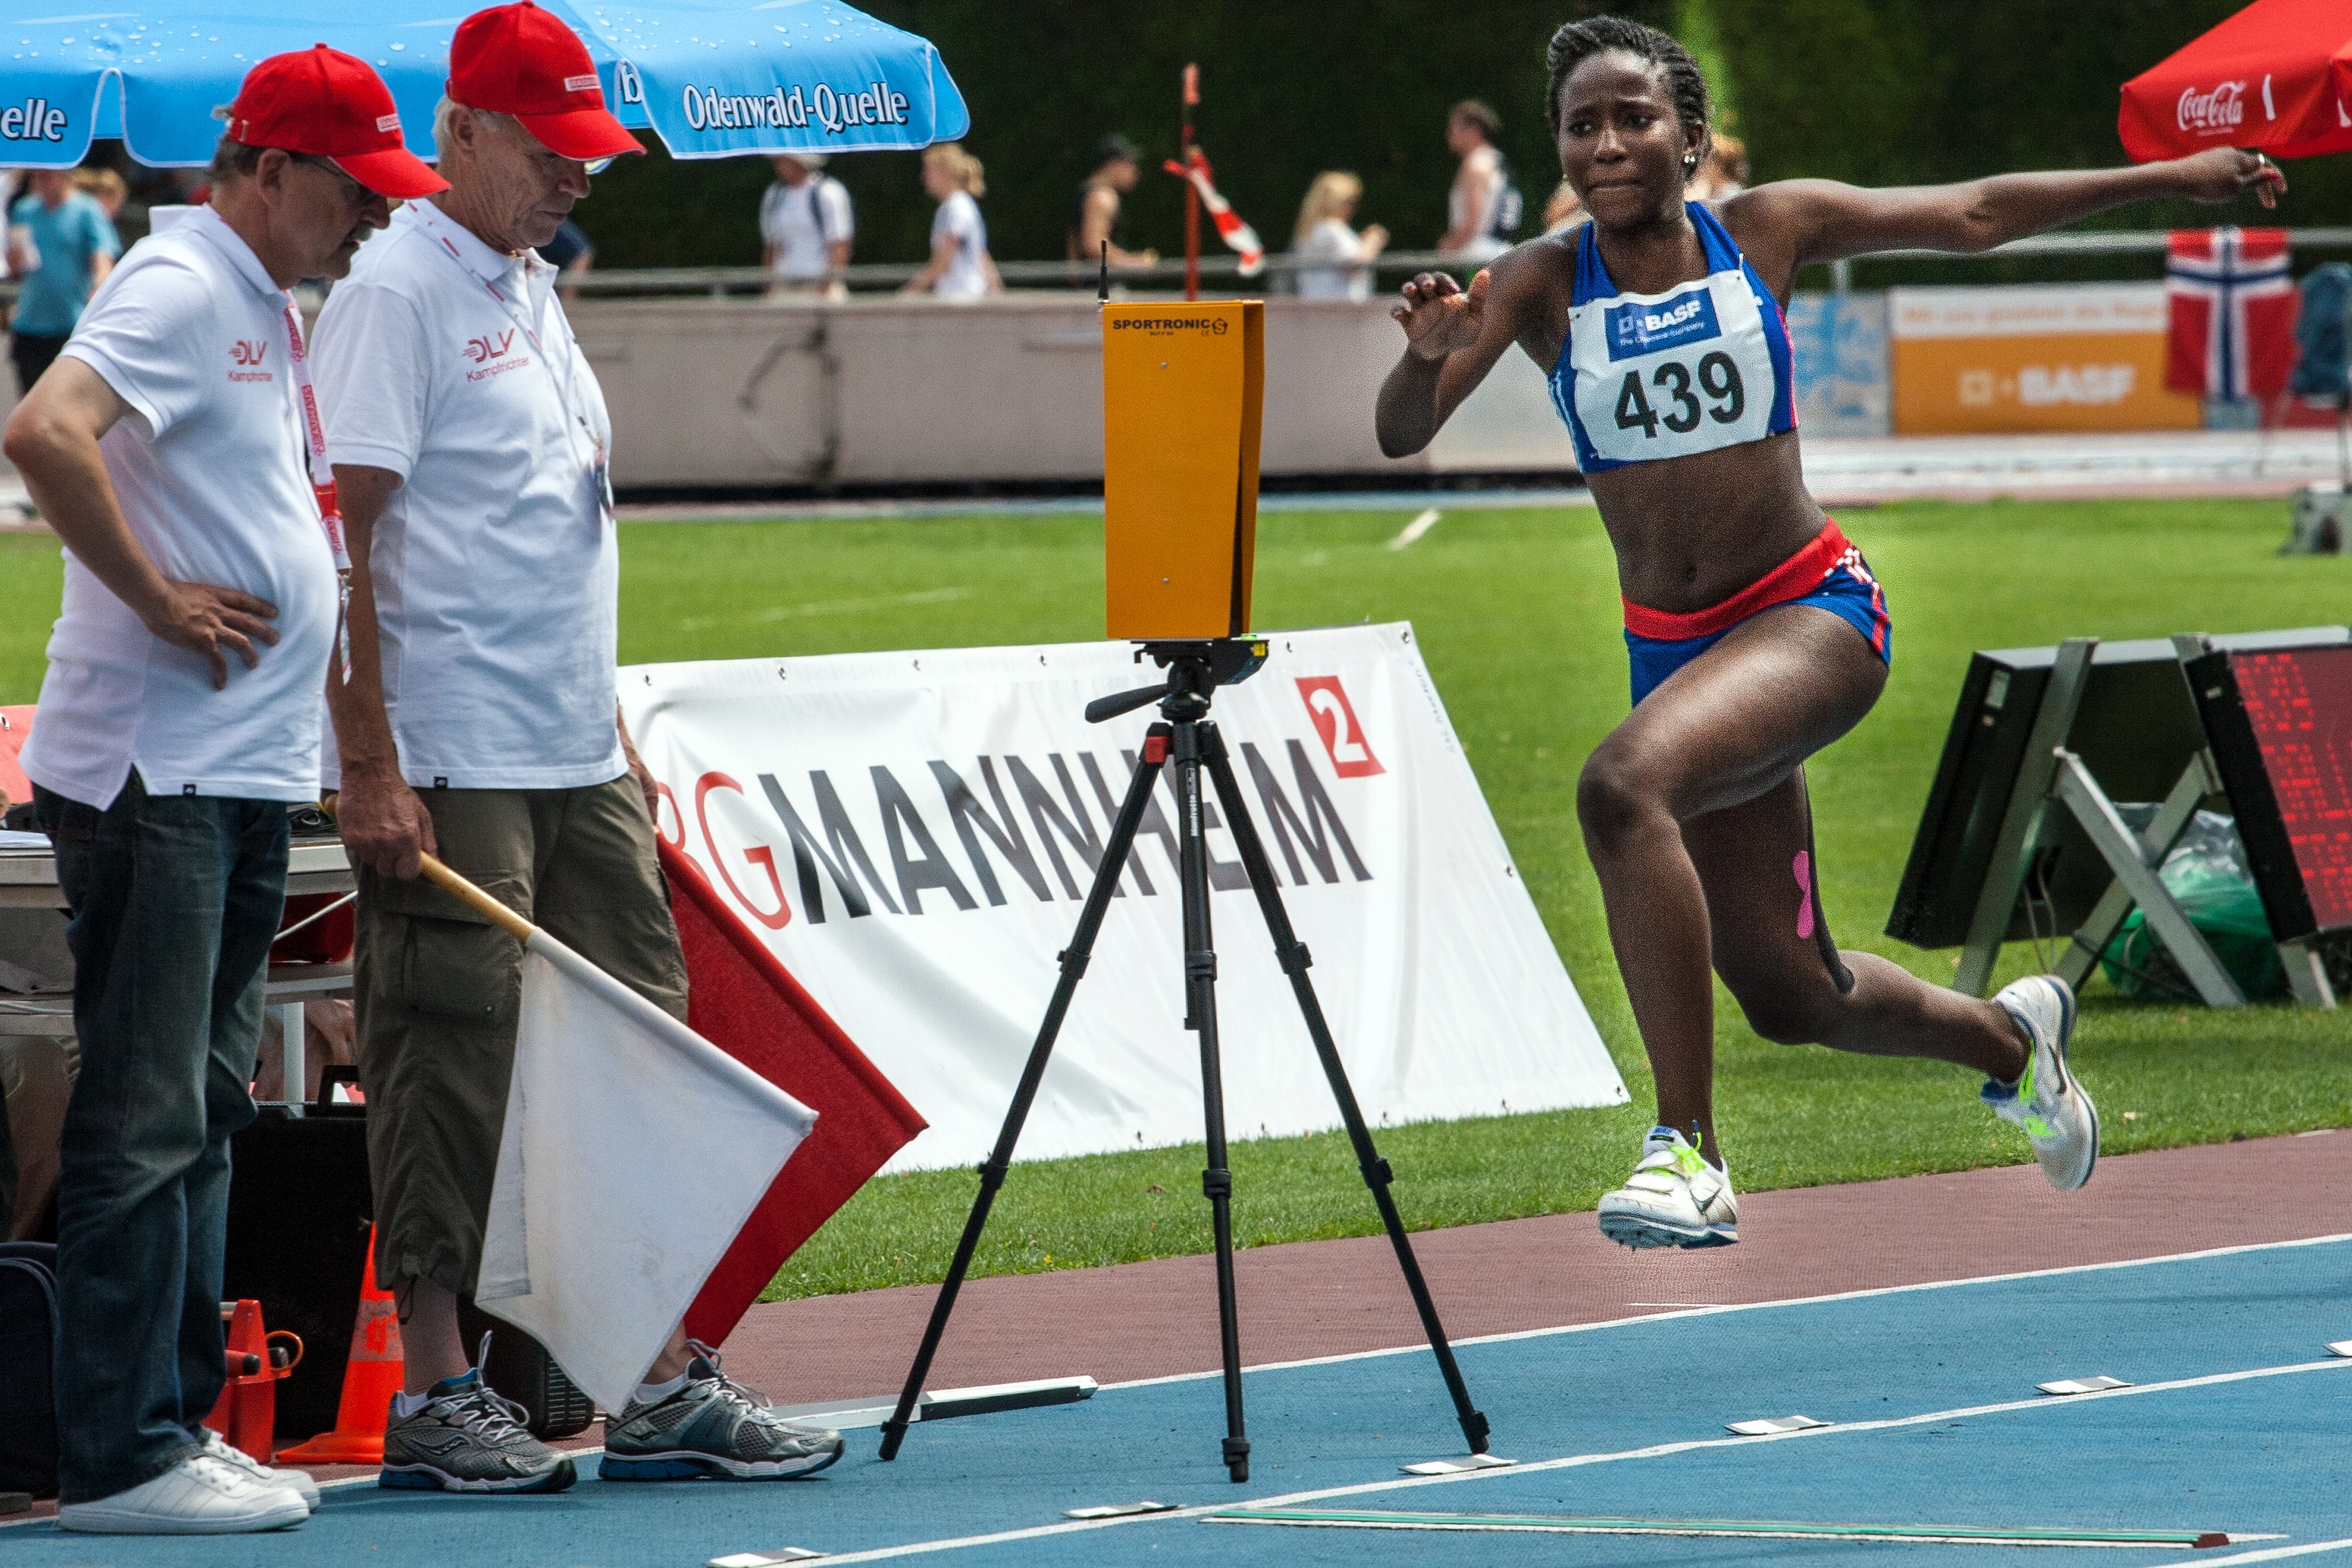
sport, jumping, sports, championship, athletics, sprint, physical exercise, junior gala mannheim, human action, track and field athletics, long jump